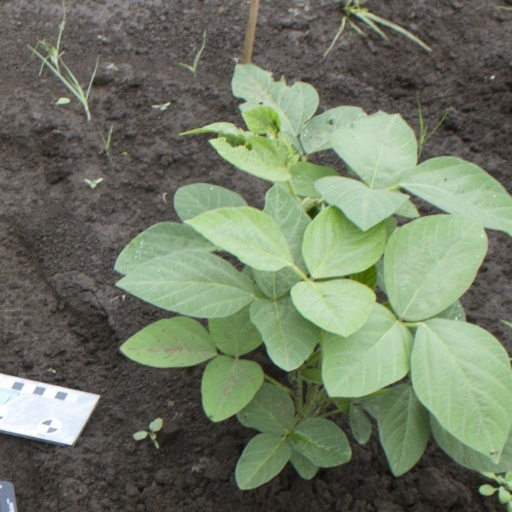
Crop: soybean